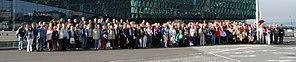
1ᵉʳ juillet : la Croatie devient le 28ᵉ membre de l'Union européenne.